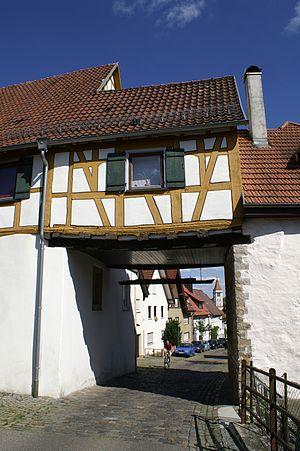
Rechberghausen est une commune de Bade-Wurtemberg, située dans l'arrondissement de Göppingen, dans la région de Stuttgart, dans le district de Stuttgart.